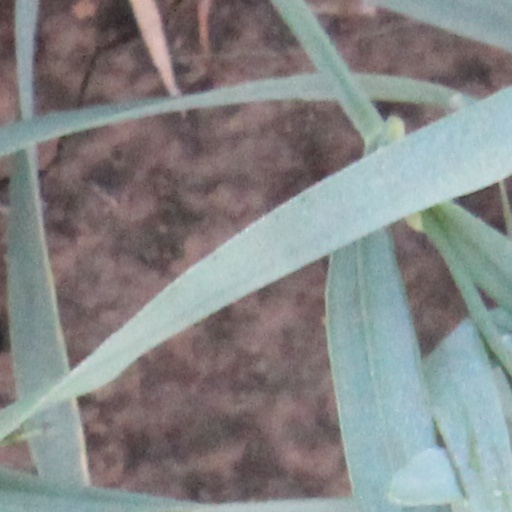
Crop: wheat